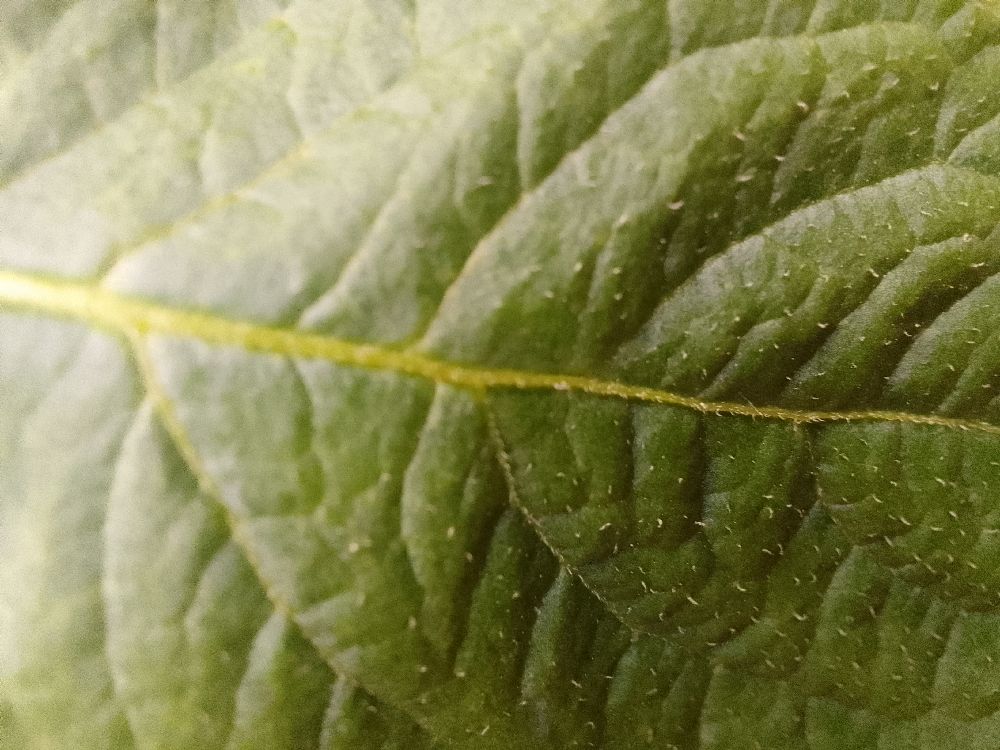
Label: Healthy